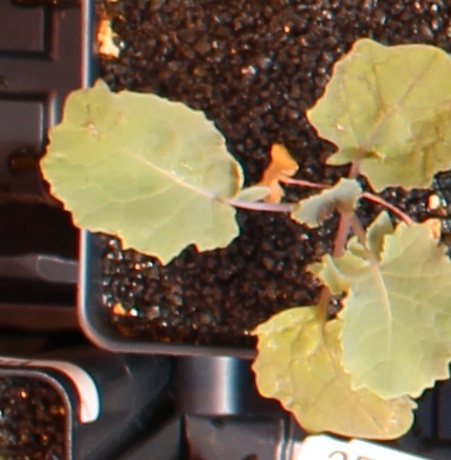
Label: Canola